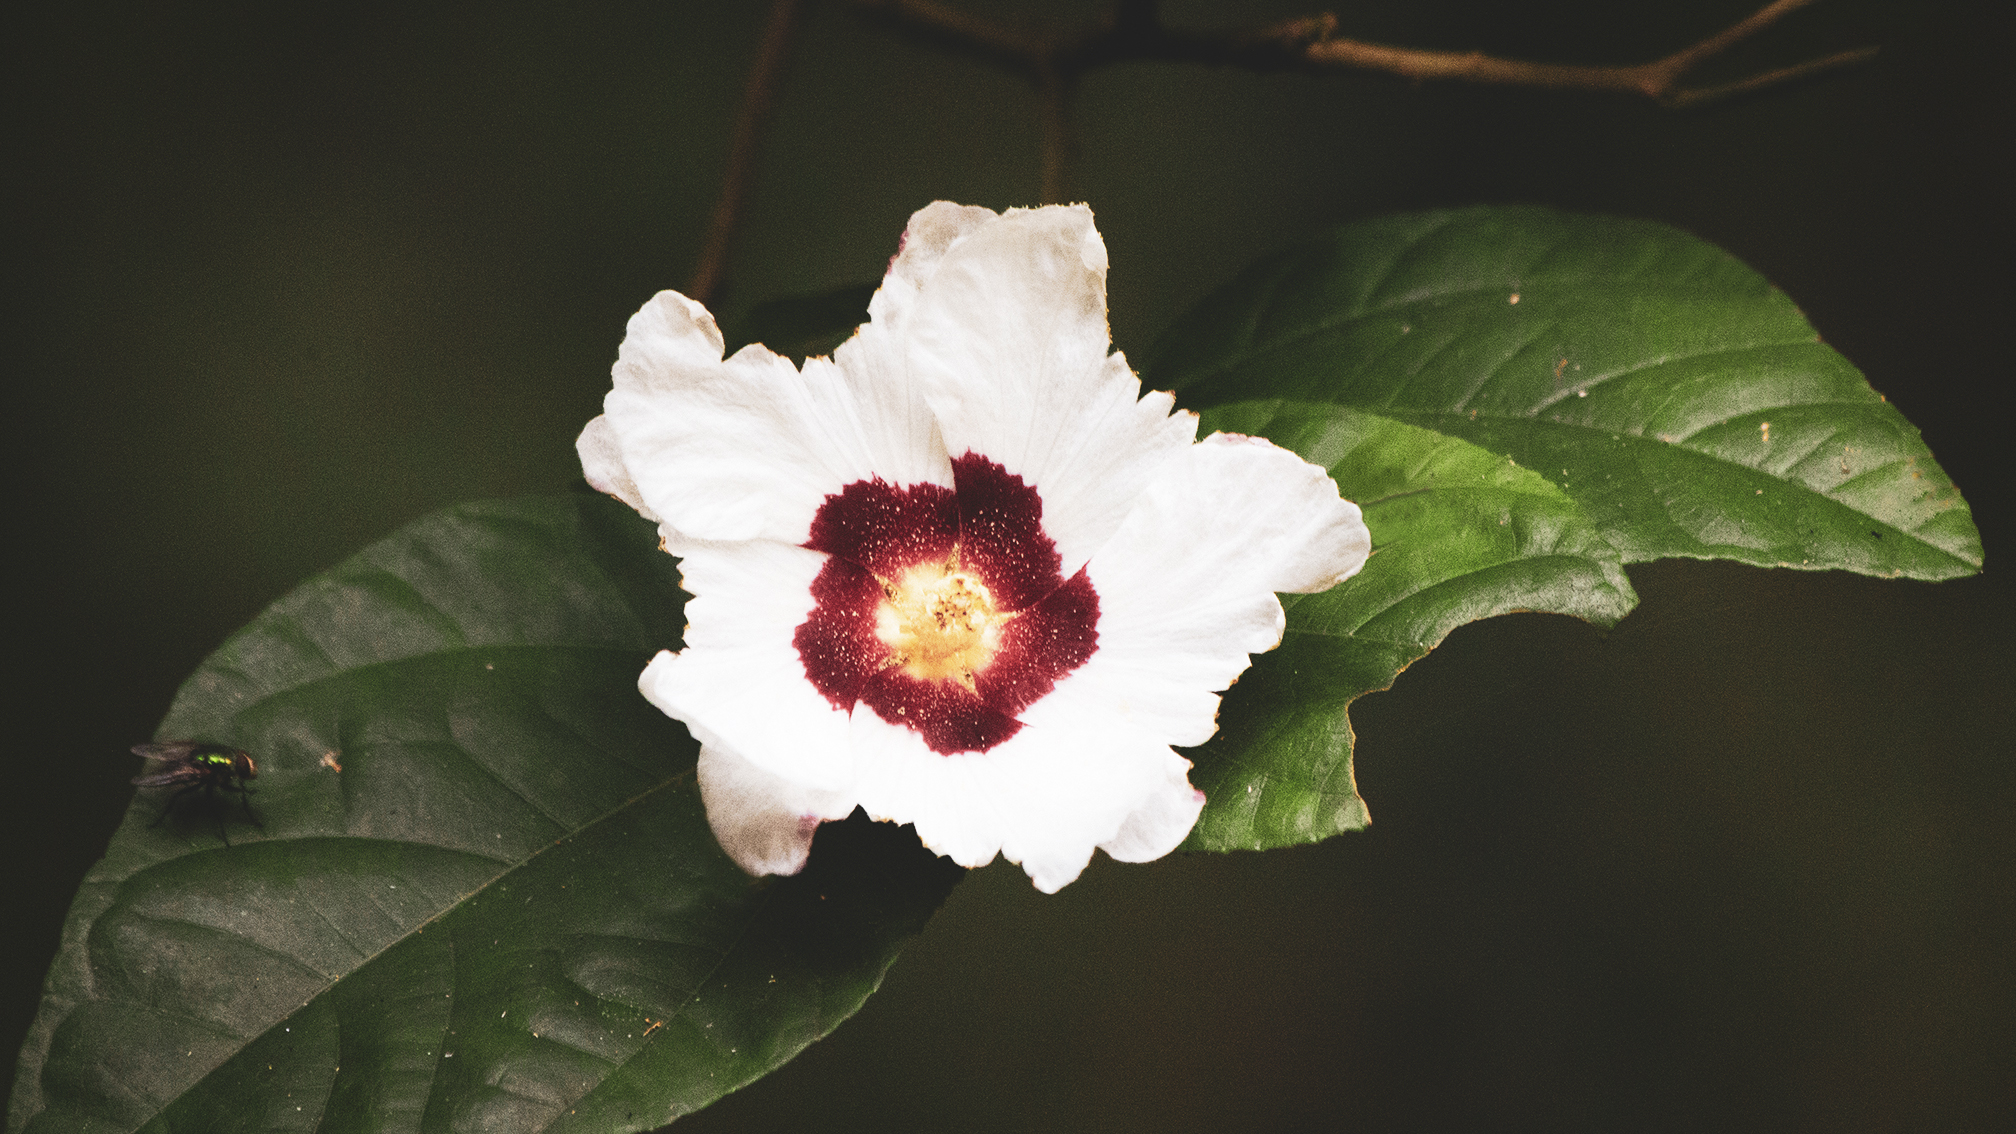
flower, leaf, flowering plant, petal, plant, botany, wildflower, malvales, chinese hibiscus, morning glory family, mallow family, hibiscus